Ponce Inlet, Florida

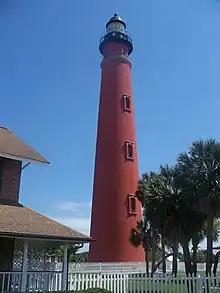
Ponce de León Inlet lighthouse in 2011.

Completed in 1887, replacing the former lighthouse (built in 1835, it had collapsed into the inlet the following year), the Ponce de Leon Inlet Light Station was built when the area was known as Mosquito Inlet. After decades of restoration by the Ponce de Leon Inlet Lighthouse Preservation Association, it stands today as one of the best preserved light stations in the nation.